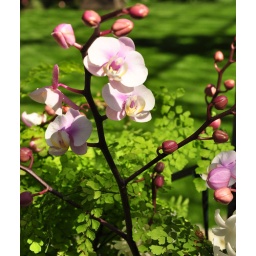
A beautiful pink flower at Longwood Gardens near Kennett Square, Pennsylvania